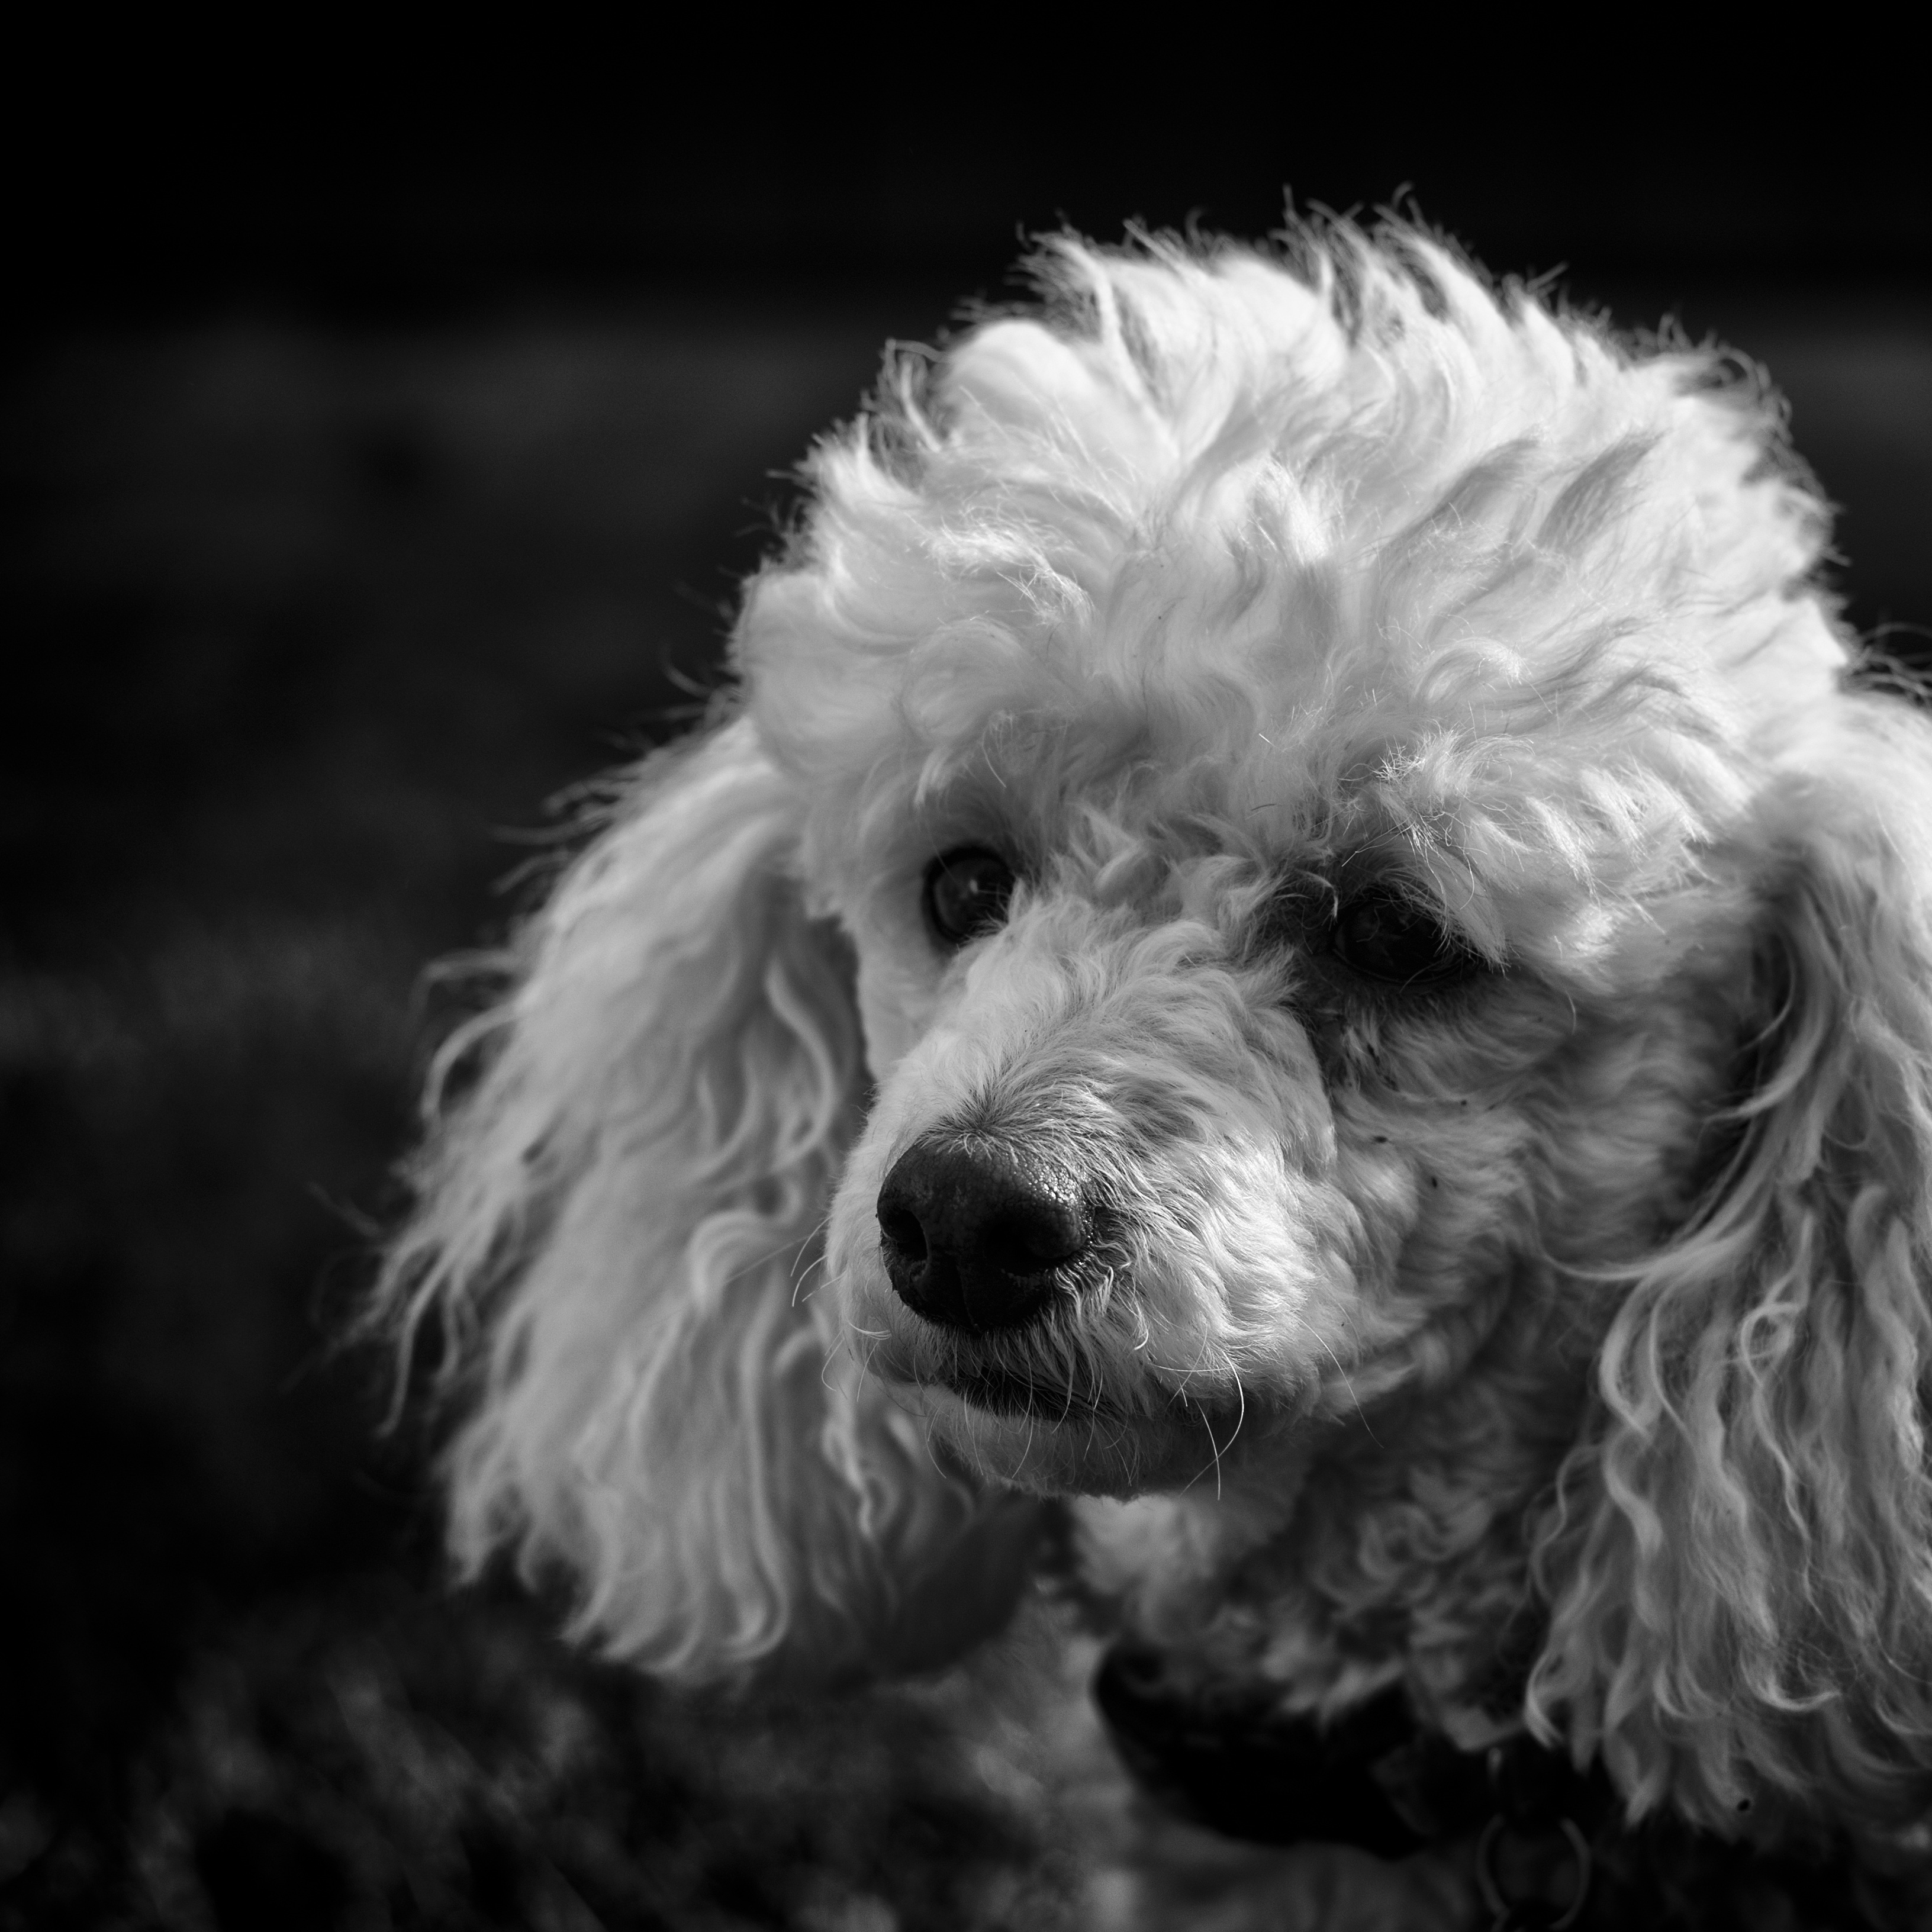
black and white, puppy, dog, animal, pet, mammal, monochrome, poodle, vertebrate, domestic, dog breed, barbet, cavapoo, purebred, miniature poodle, cockapoo, bolognese, monochrome photography, toy poodle, havanese, dog like mammal, carnivoran, schnoodle, dog crossbreeds, cavachon, poodle crossbreed